FUDOSI

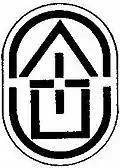
Official logo of FUDOSI

FUDOSI or FUDOESI (French: "Fédération Universelle des Ordres et Sociétés Initiatiques", Latin: "Federatio Universalis Dirigens Ordines Societatesque Initiationis") was a federation of autonomous esoteric or mystical orders and societies, founded on August 14, 1934, in Brussels, Belgium, and disbanded in 1951. It was opposed by the similarly named "Fédération Universelle des Ordres, Fraternités et Sociétés Initiatiques" (FUDOFSI).